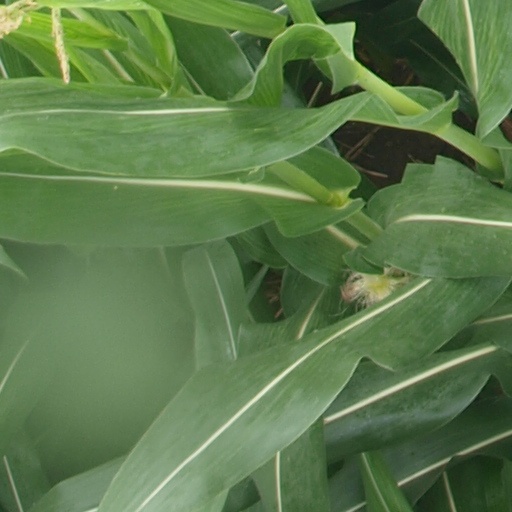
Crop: maize; corn